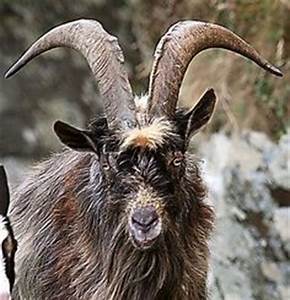
Label: sheep